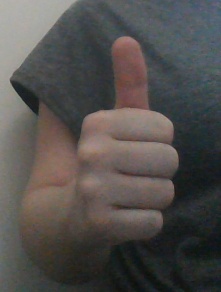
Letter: aleff